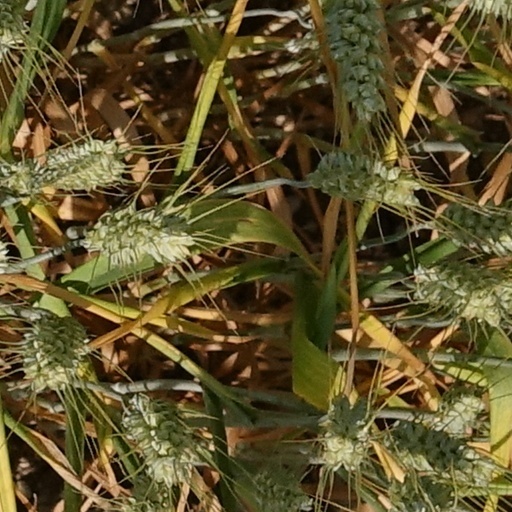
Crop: wheat